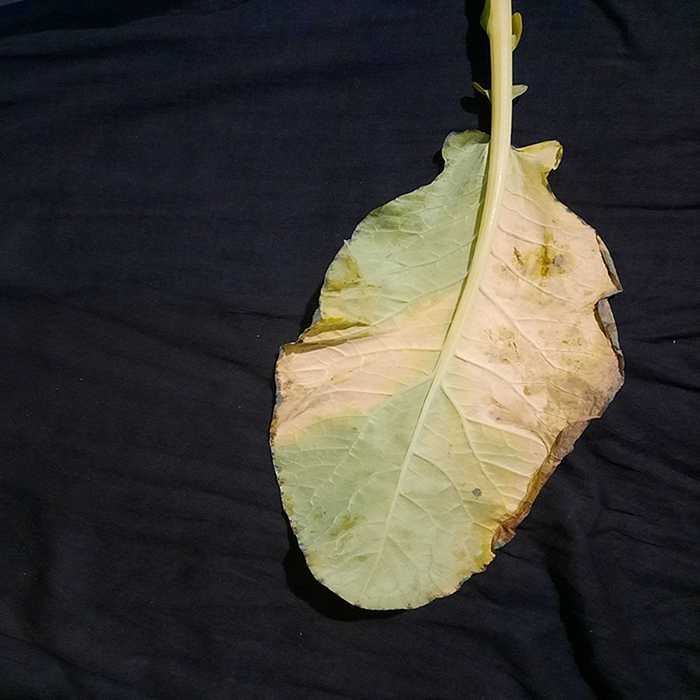
Plant: Cauliflower
Label: Black Rot